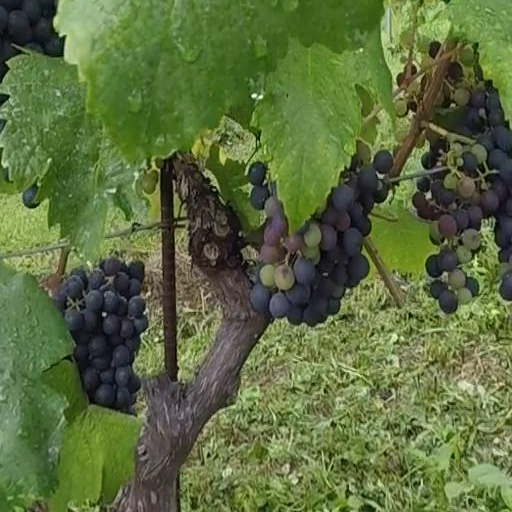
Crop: grape